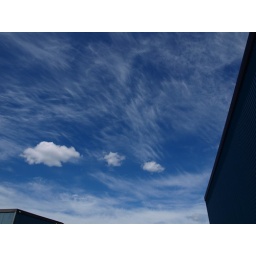
Clouds in the blue sky